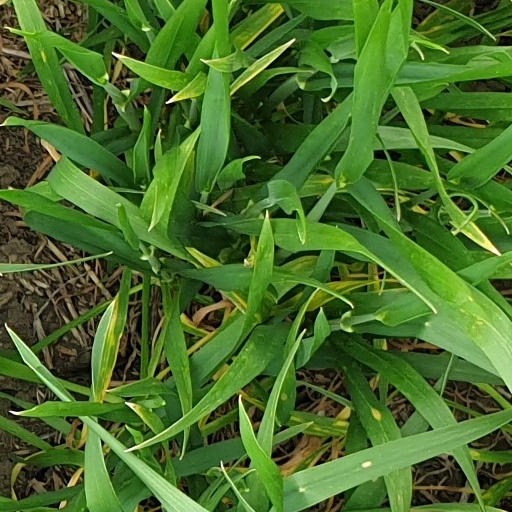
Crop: wheat